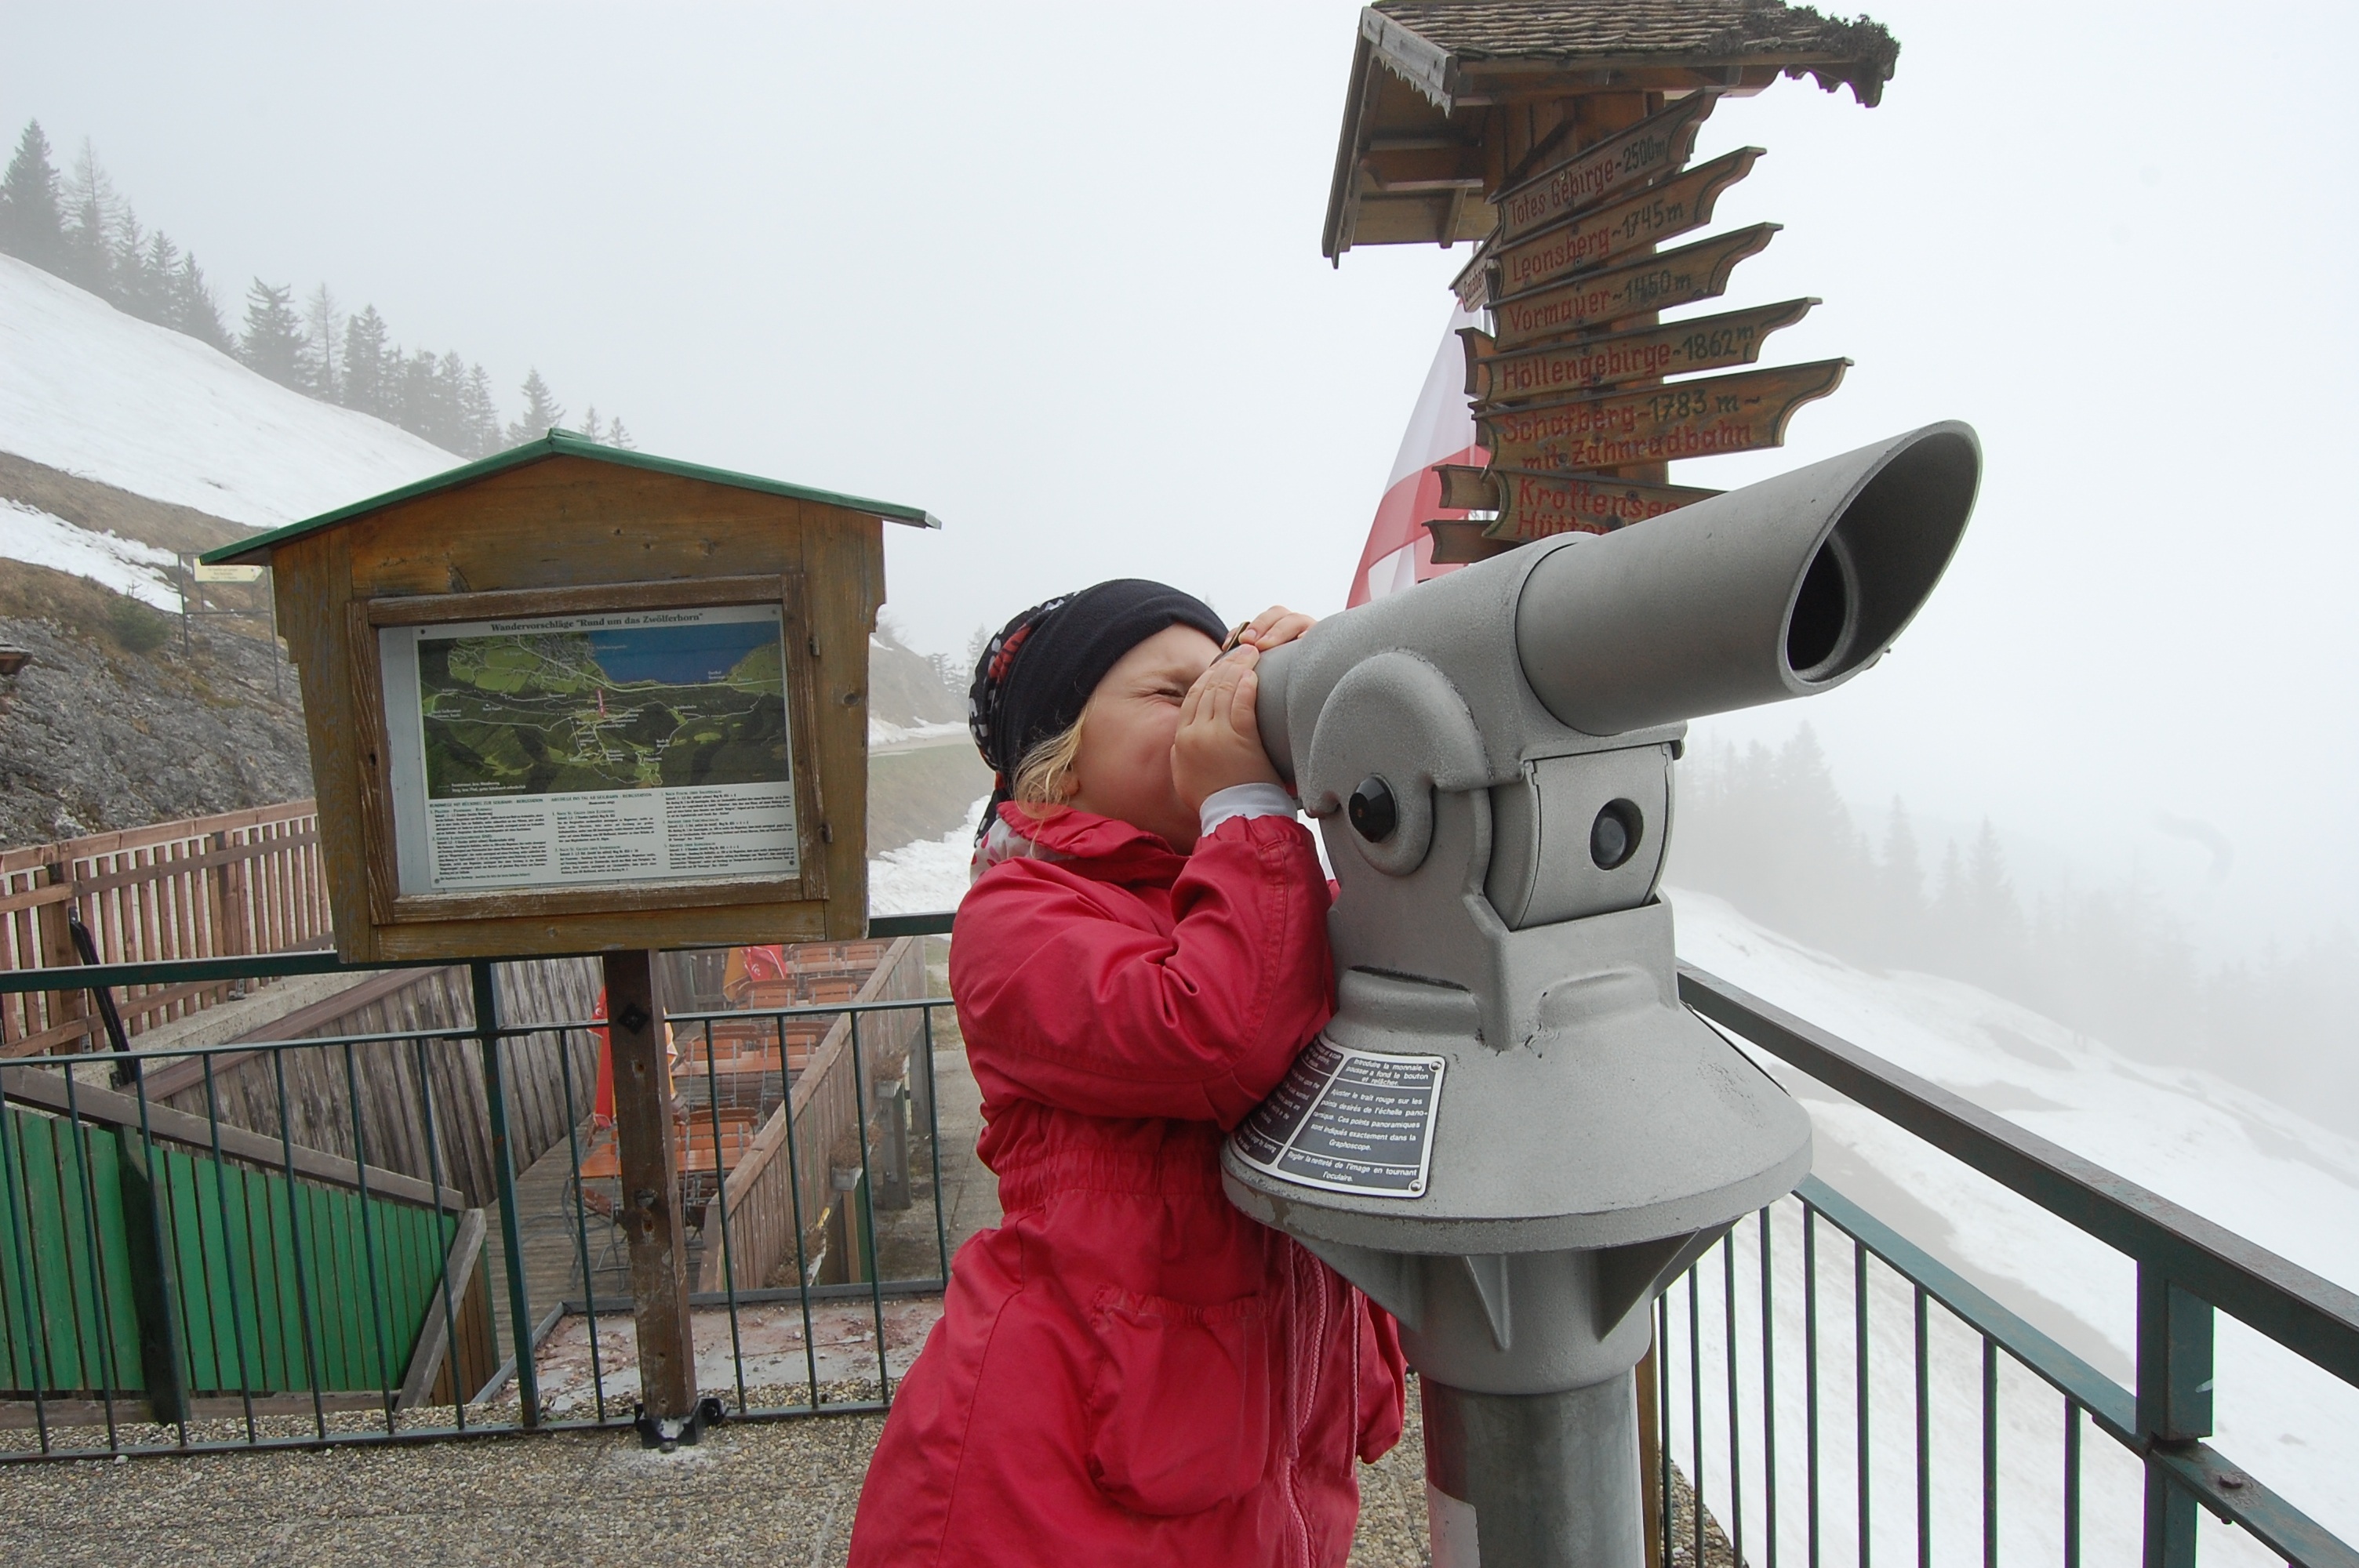
view, vacation, statue, children, day, weekend